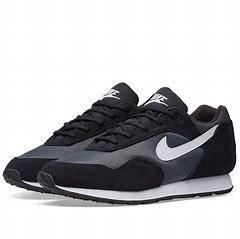
Brand: Nike
Model: Outburst